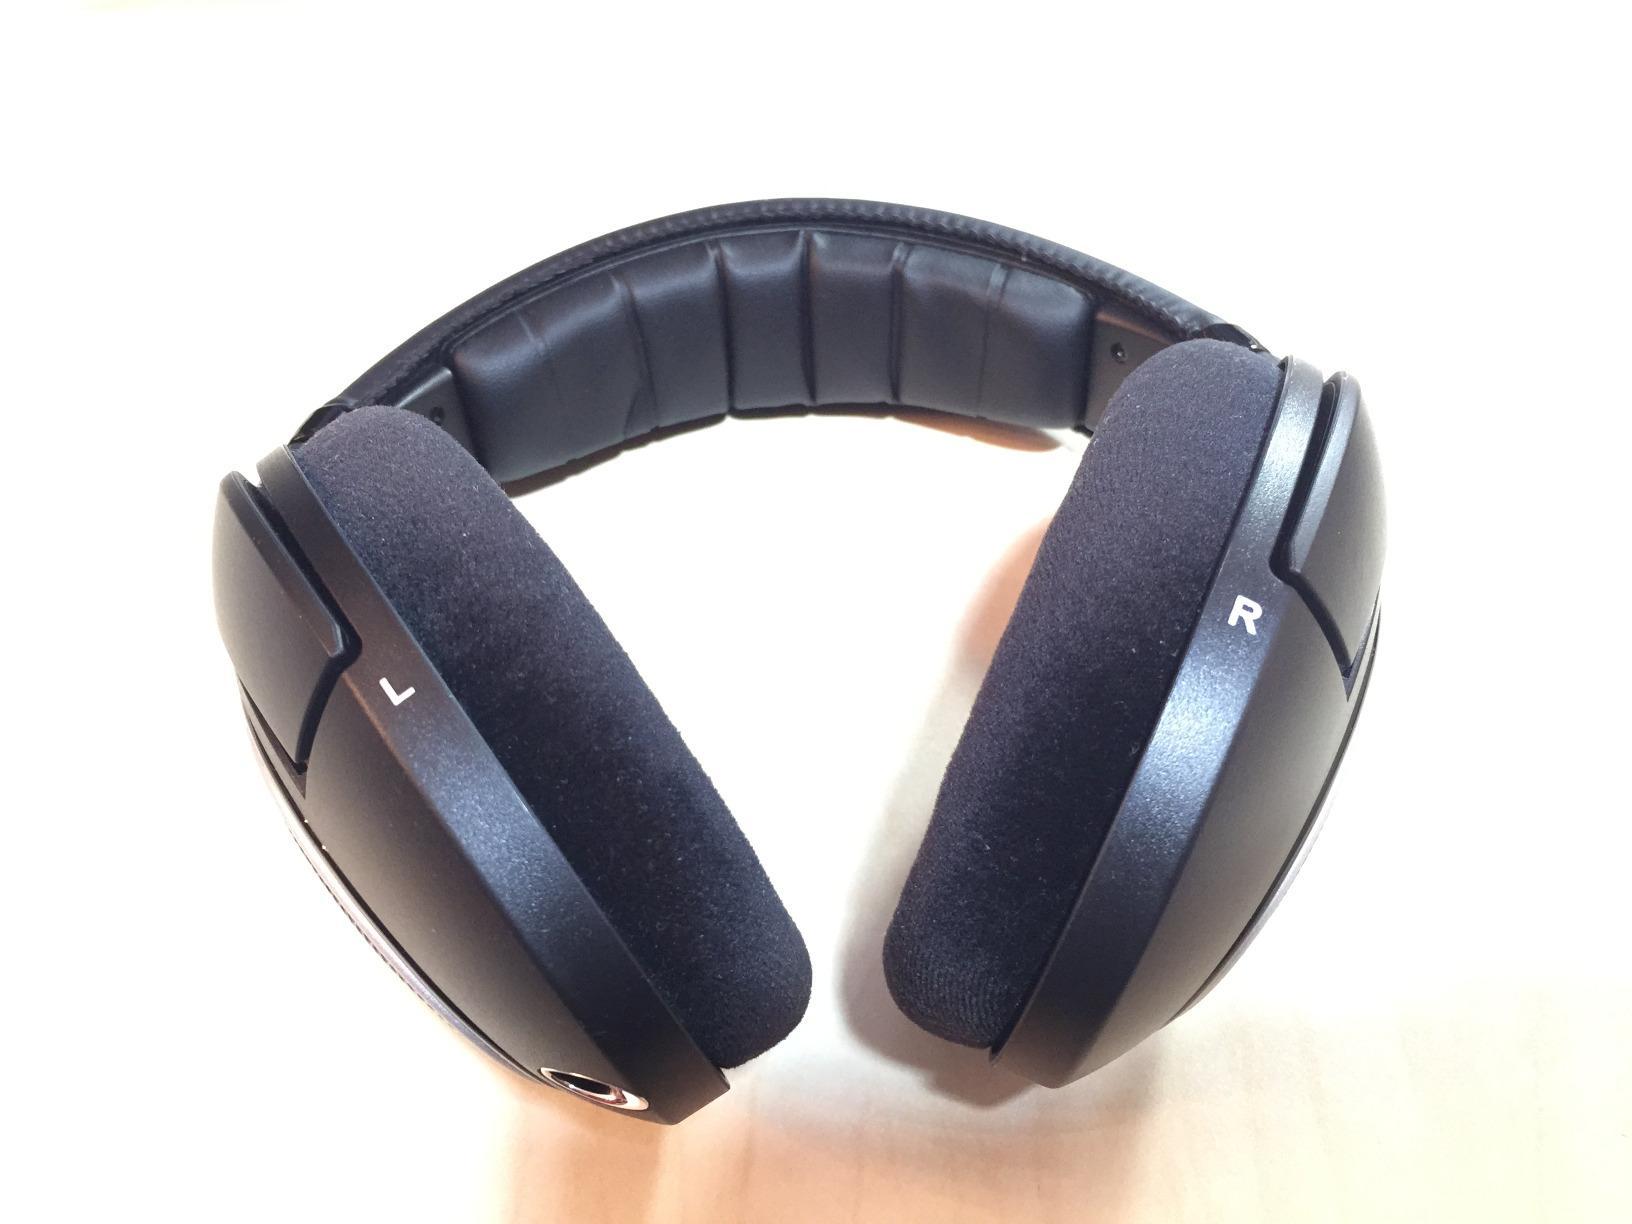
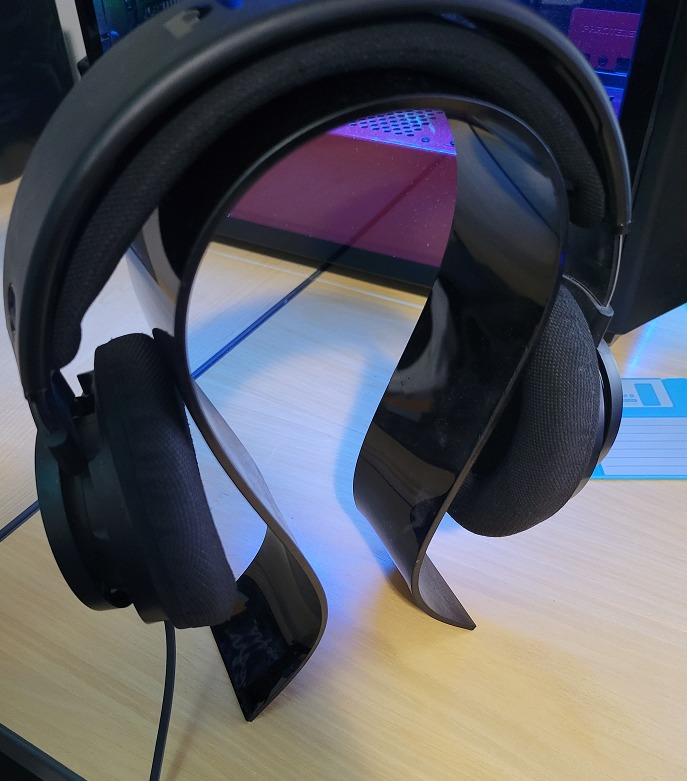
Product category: headphones
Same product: no